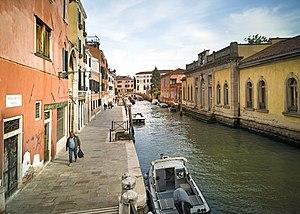
Le rio Briati est un canal de Venise dans le sestiere de Dorsoduro.